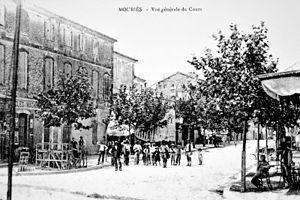
Mouriès 1900. Vue générale du Cours
Mouriès [mu:ʁjɛs] est une commune française située dans le département des Bouches-du-Rhône en région Provence-Alpes-Côte d'Azur. Elle est connue comme la première commune oléicole de France.